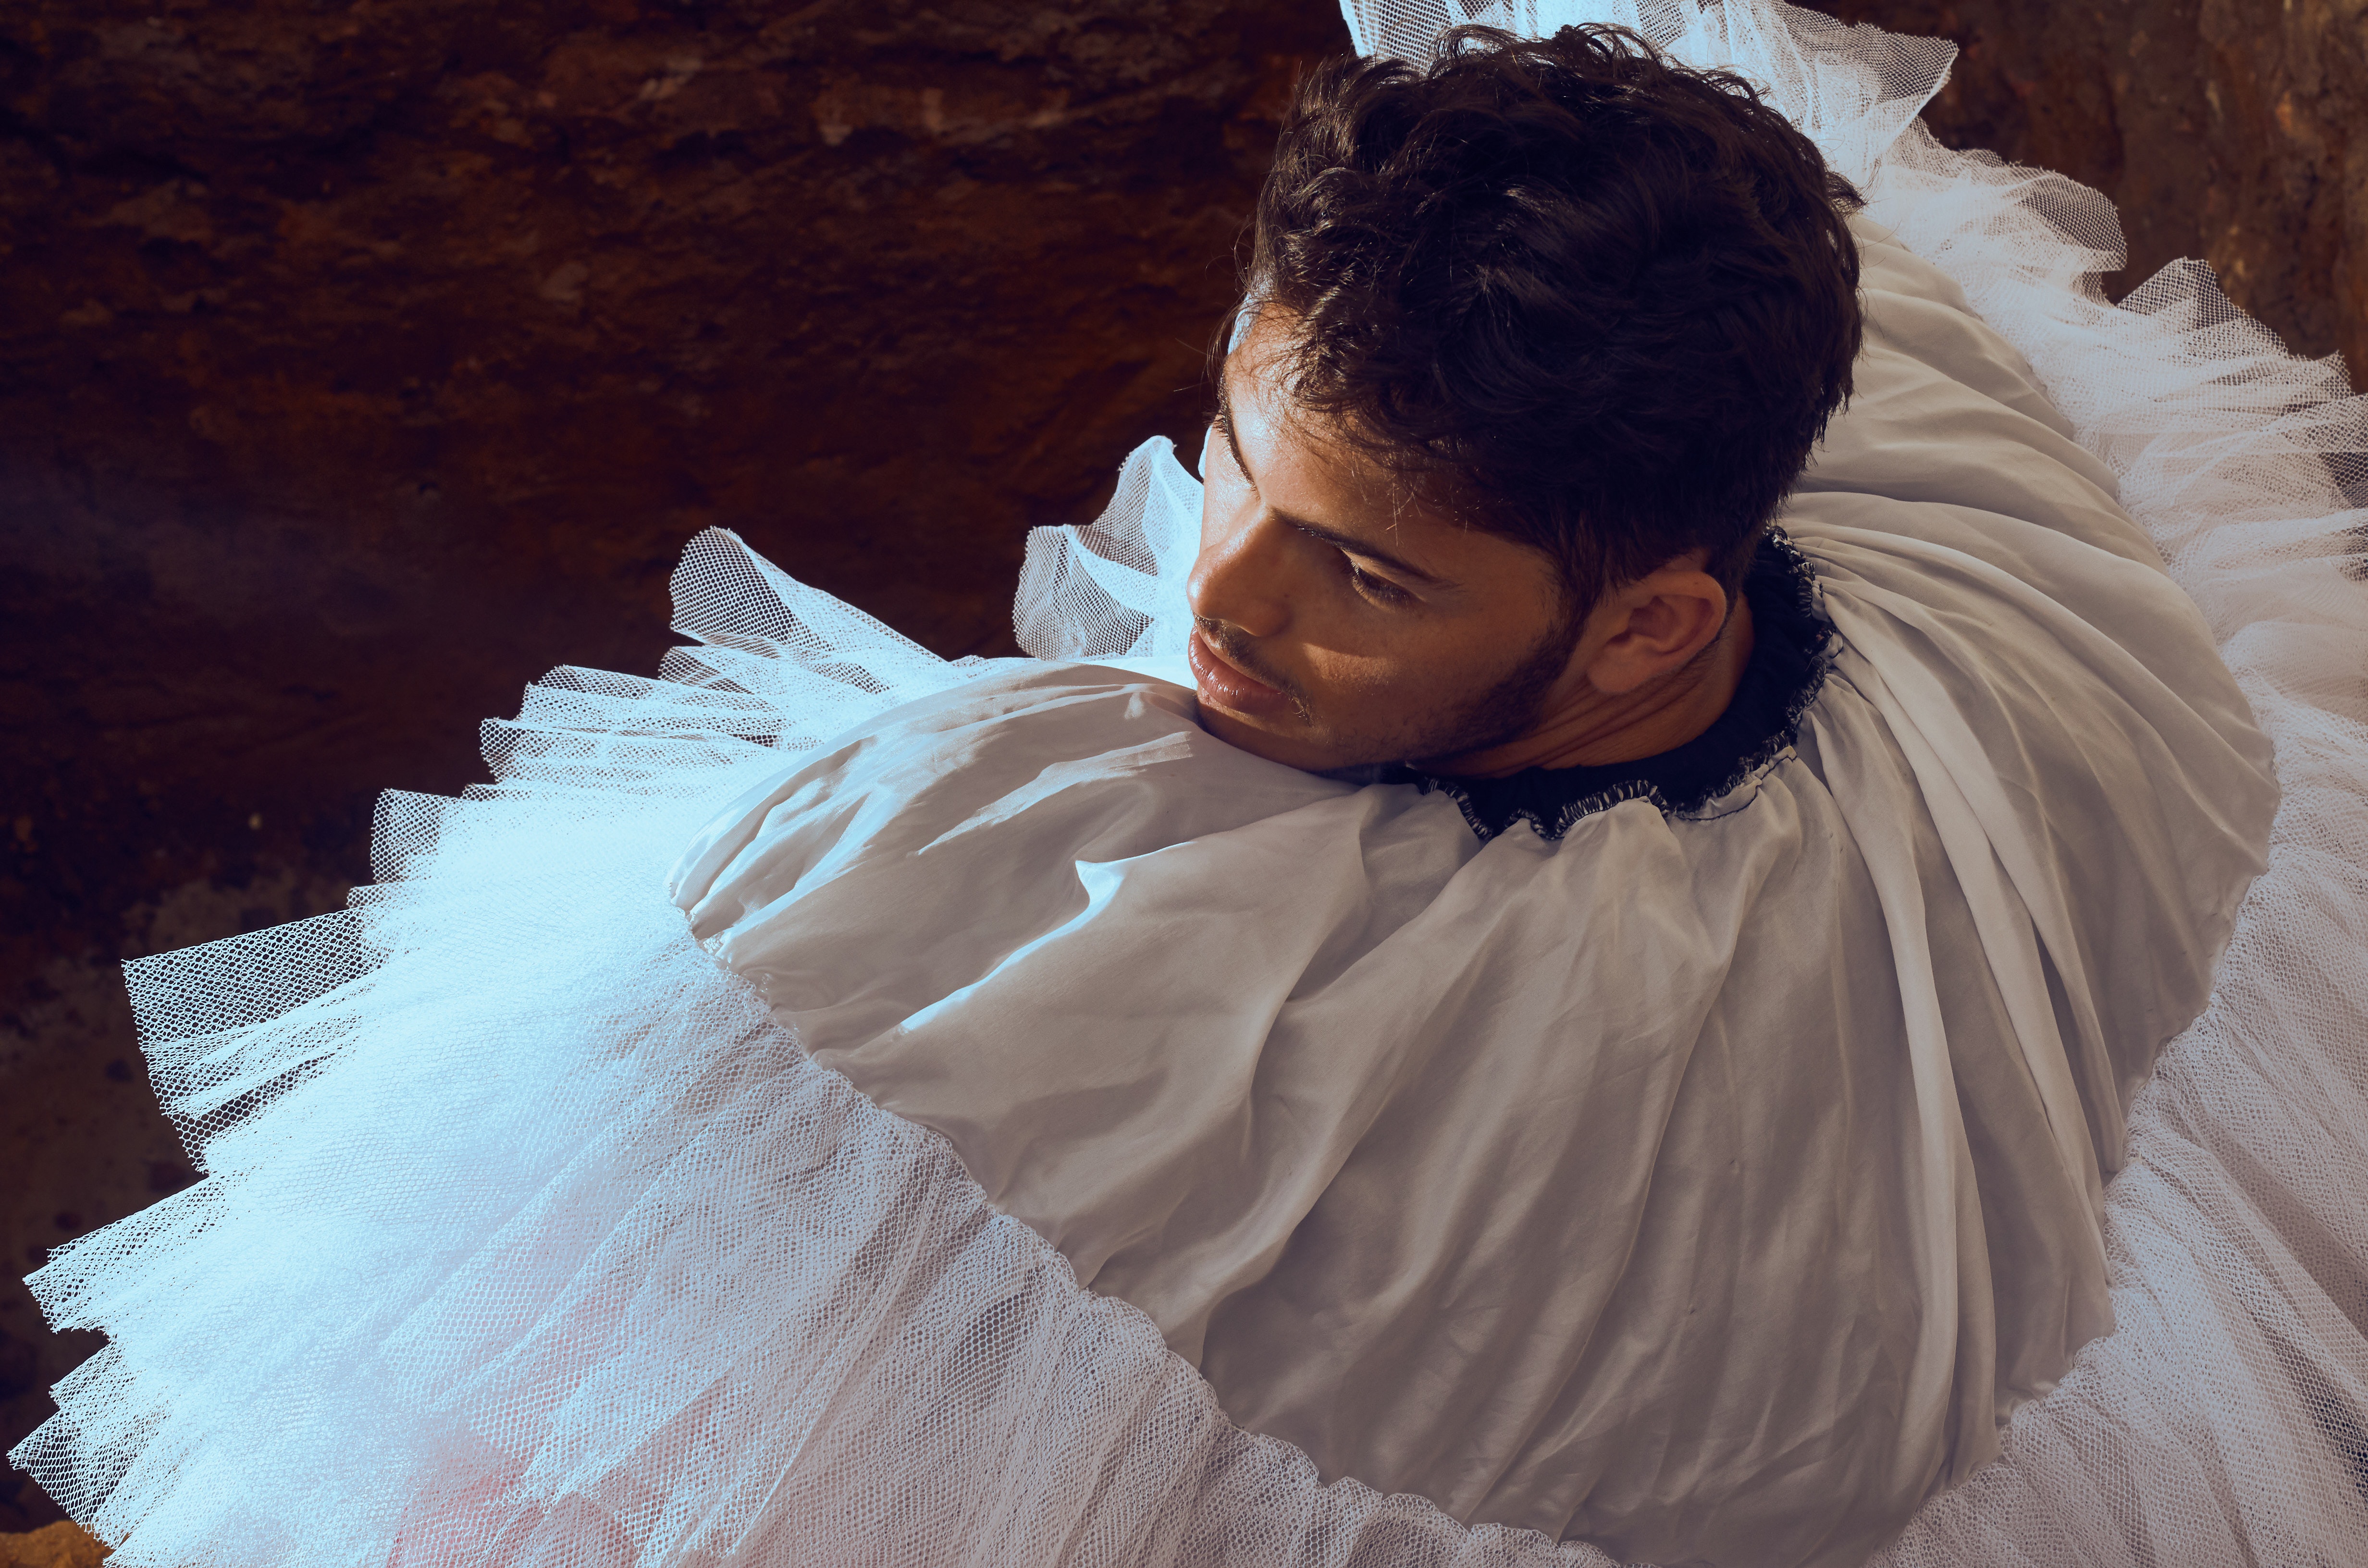
dress, photography, neck, bridal accessory, wedding dress, gown